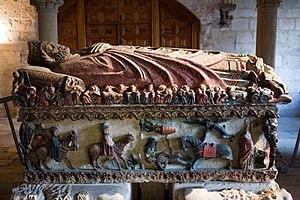
Pierre d'Osma, ou Pierre de Bourges, est un ecclésiastique français ayant fait carrière en Espagne. Originaire de Bourges ou de Béziers, il devint évêque d'Osma en 1101, et mourut à Palencia le 2 août 1109. C'est un saint catholique, fêté le 2 août.